KLE Technological University

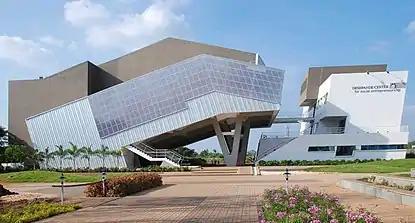
Deshpande Foundation, Deshpande Center for Social Entrepreneurship

Centre for Technology Innovation and Entrepreneurship - CTIE, at BVB Campus, KLE Technological University, was established in 2012 and has been providing space, mentorship, technical support and access to labs for tech start-ups through the incubation model.